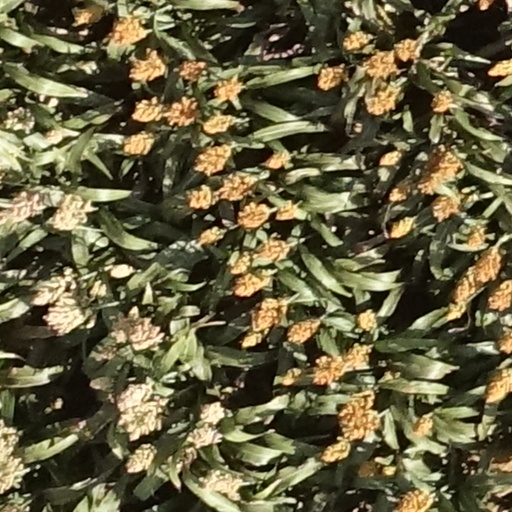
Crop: sorghum